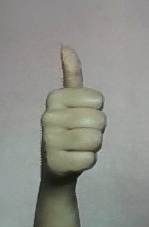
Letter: aleff